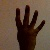
The image shows a hand gesture representing the number 4 in Indian Sign Language.